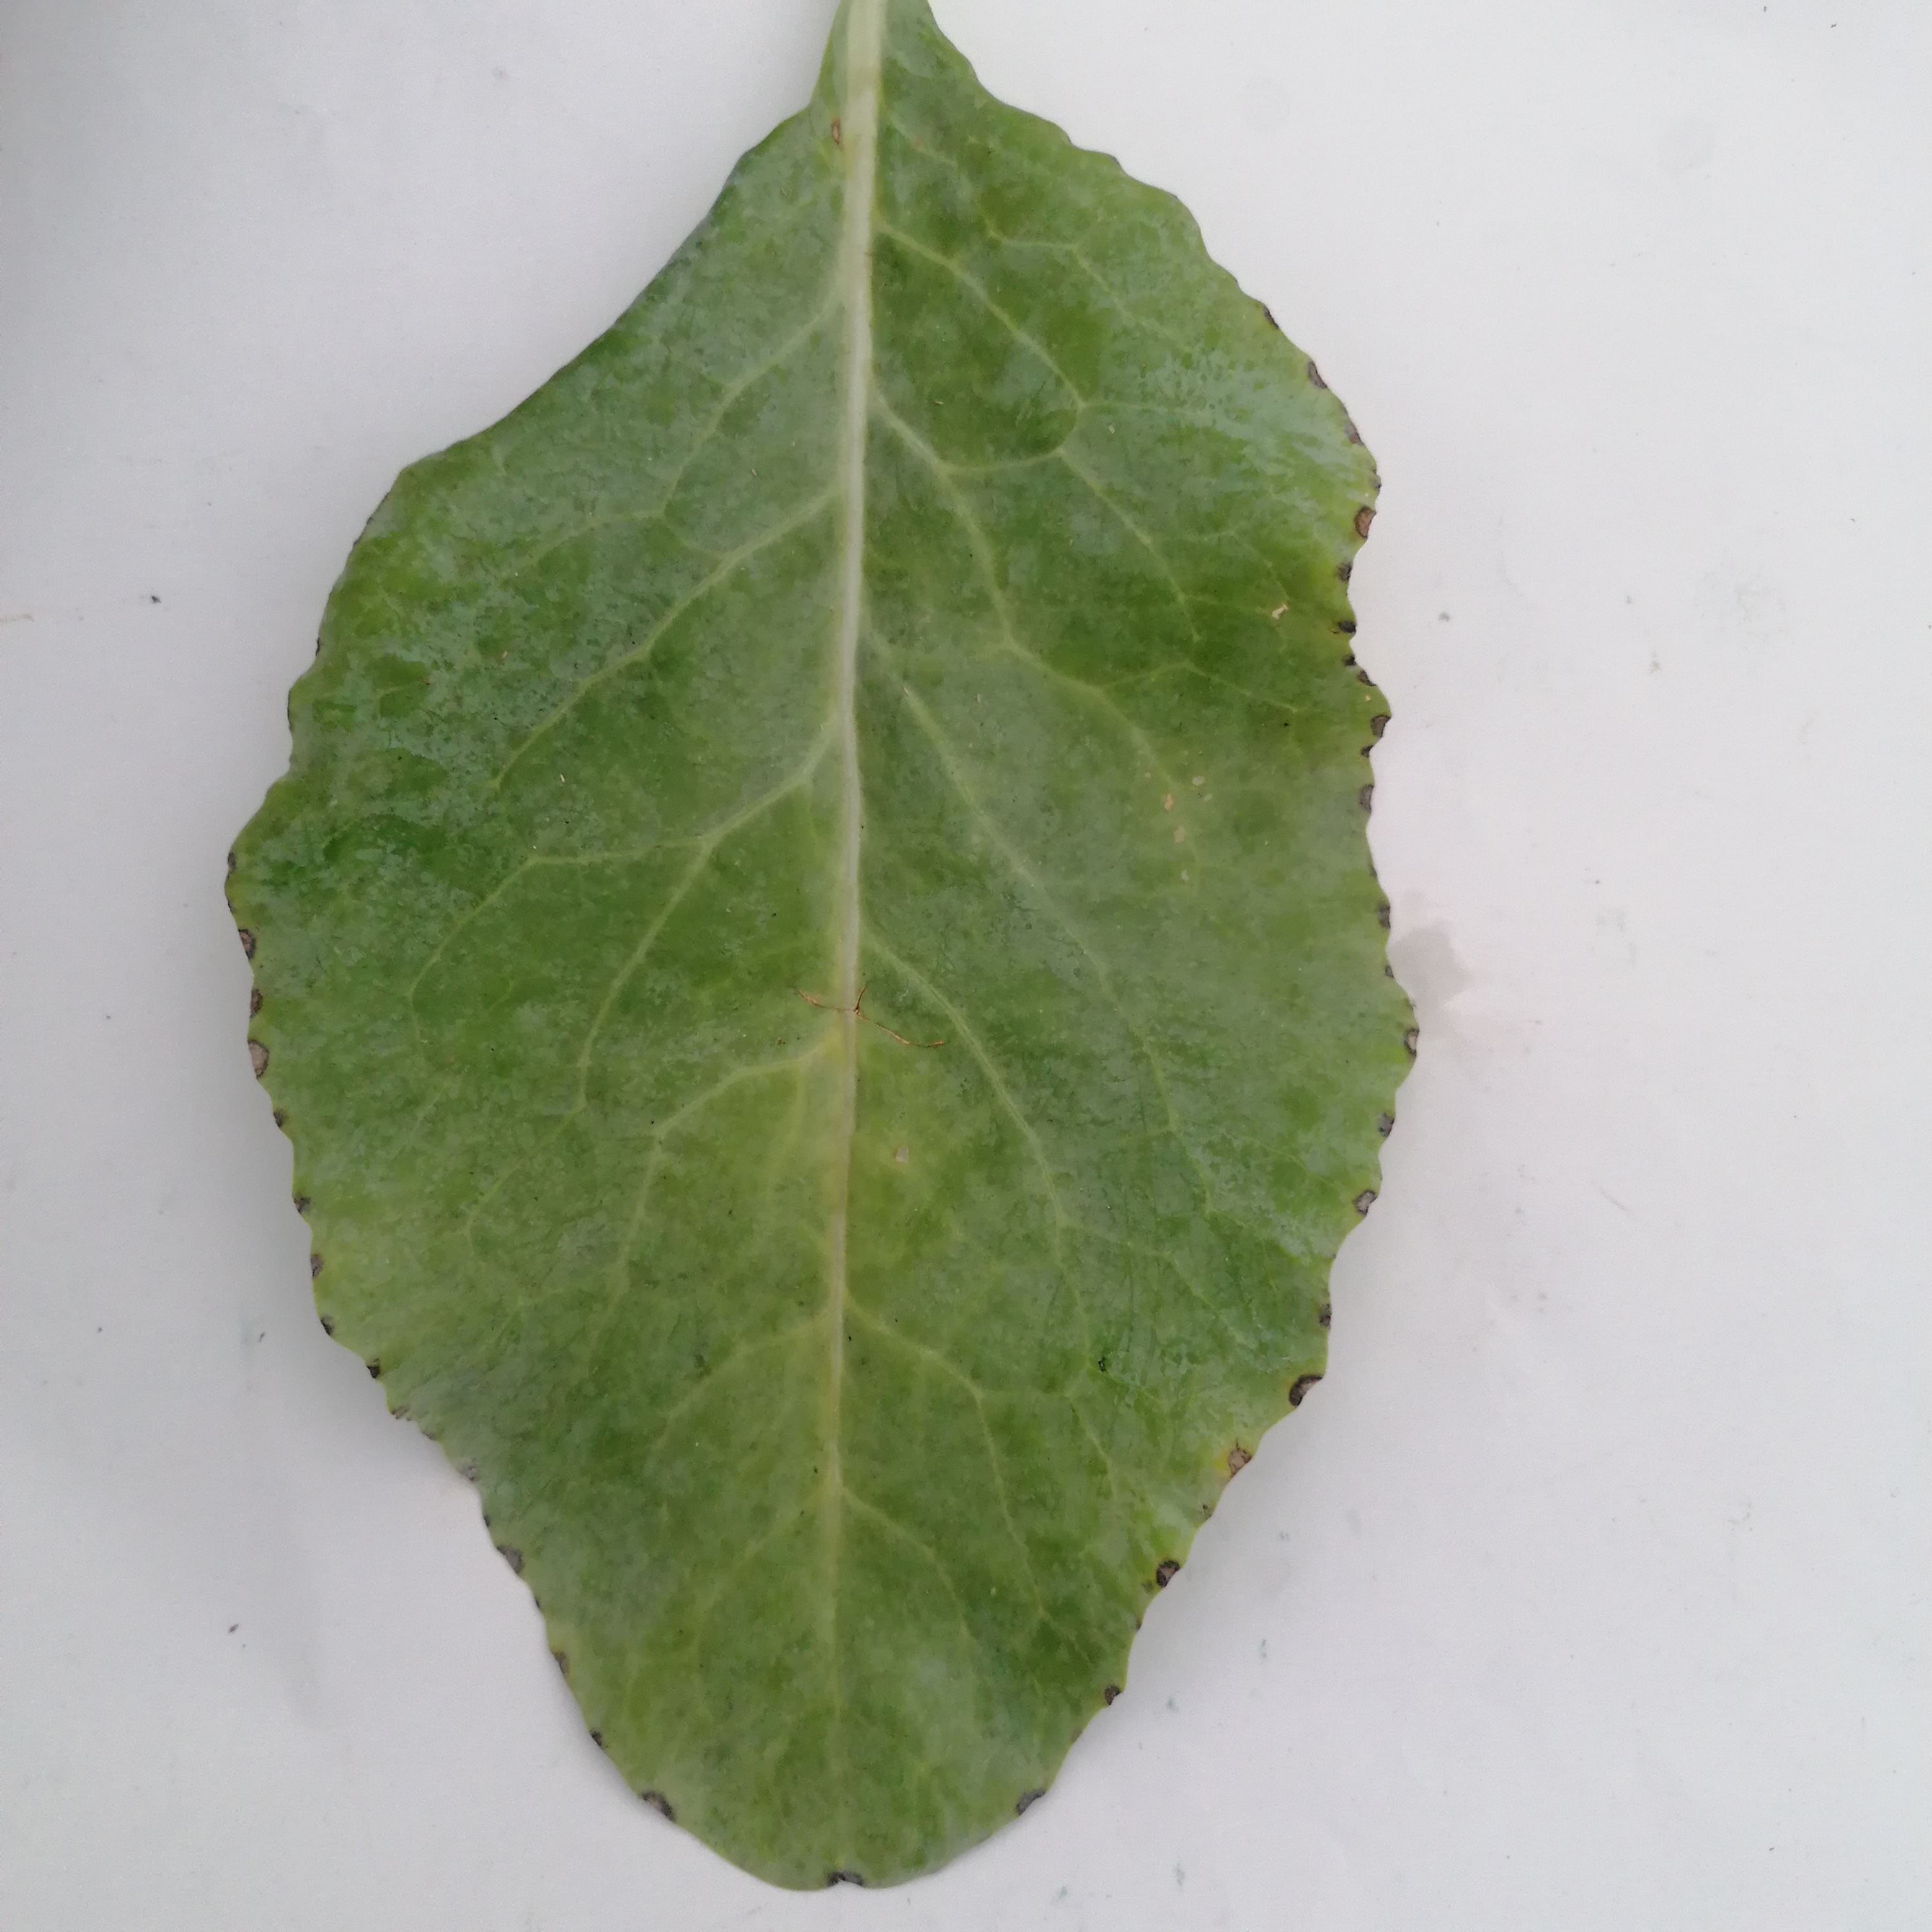
Label: Black Rot